Eylesbarrow mine

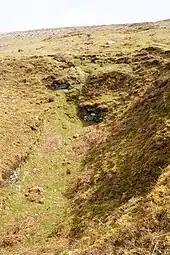
A deep notch in the hillside

In the second, later, wheelpit, pictured here, the wheel itself was on the south side of the pit (on the right in this photograph). The short length of wall on the right is the end wall of the wheelpit. The mechanism operating the flatrod system was on the north side, aligned with the short section of wall visible further away on the left: this probably formed part of the first support for the flatrods, which are believed to have travelled underground until they reached a V-shaped gulley, just visible towards the top of the photograph.